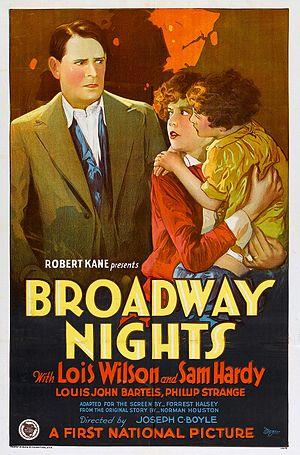
Fay et Fanchette est un film américain réalisé par Joseph Boyle, sorti en 1927.